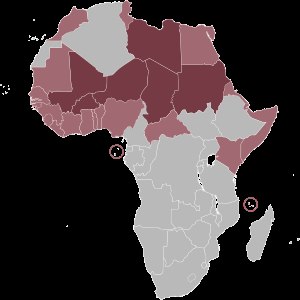
Sammenslutningen af stater i Sahel-Sahara
Kort over medlemslandene     Grundlæggende medlemmer      Senere medlemmer
Sammenslutningen af stater i Sahel-Sahara er en sanmmenslutning af afrikanske stater, etableret d. 4. februar 1998, hvis mål er at skabe et frihandelsområde.